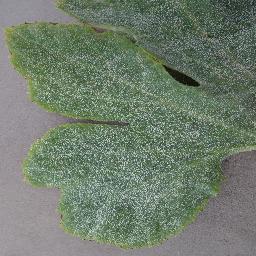
Label: Squash___Powdery_mildew